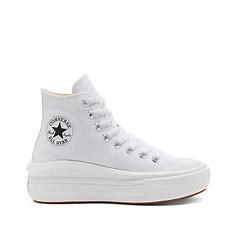
Brand: Converse
Model: Chuck Taylor All Canvas